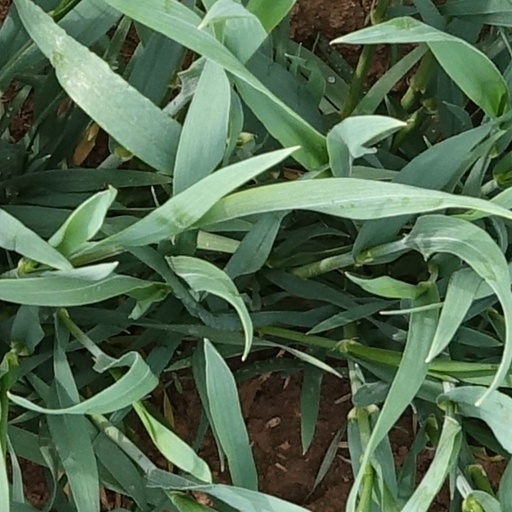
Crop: wheat